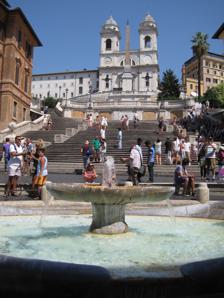
Building: Spanish Steps
Country: Italy
Year built: 1725
Stairs in Rome, Italy This article is about the stairway in Rome. For the like-named stairway in America, see Spanish Steps (Washington, D.C.) . Spanish Steps Stairway Scalinata di Trinità dei Monti ( Italian ) The Spanish Steps, seen from Piazza di Spagna. In the foreground is the Fontana della Barcaccia . Design Francesco de Sanctis Construction 1723–1725 Opening date 1725 Steps 135 Height 29 metres Location Rome Click on the map to see marker Coordinates: 41°54′22″N 12°28′58″E / 41.9061°N 12.4828°E / 41.9061; 12.4828 s The Spanish Steps ( Italian : Scalinata di Trinità dei Monti ) in Rome , Italy , climb a steep slope between Piazza di Spagna at the base and Piazza Trinità dei Monti, dominated by the Trinità dei Monti church, at the top. The monumental stairway of 135 steps is linked with the Trinità dei Monti church, under the patronage of the Bourbon kings of France, at the top of the steps and the Spanish Embassy to the Holy See in the Palazzo Monaldeschi at the bottom of the steps. The stairway was designed by the architects Francesco de Sanctis and Alessandro Specchi . History The site before the construction of the stairs in a late 17th century engraving by Giovanni Battista Falda The piazza di Spagna in an 18th-century etching by Giovanni Battista Piranesi , seen from south. The street on the left is Via del Babuino , leading to Piazza del Popolo . Generations of heated debate over how the steep, 29-metre (95 ft) slope to the church on a shoulder of the Pincio should be urbanized preceded the final execution. Archival drawings from the 1580s show that Pope Gregory XIII was interested in constructing a stair to the recently completed façade of the French church. French diplomat to the Holy See Étienne Gueffier died in 1660, leaving part of his fortune for the construction of the stairs. The Roman-educated Cardinal Mazarin took a personal interest in the project and entrusted it to his agent in Rome—whose plan included an equestrian monument of Louis XIV of France —an ambitious intrusion that created a furore in papal Rome. Mazarin died in 1661 and the pope in 1667, while Gueffier's will was successfully contested by a nephew who claimed half, so the project lay dormant until Pope Clement XI Albani renewed interest in it in the early 18th century. A competition held in 1717 was won by Francesco de Sanctis , though Alessandro Specchi was long thought to have produced the winning entry. Little is known of the architect, who was favored by the French in the design process. His drawing was engraved by Girolamo Rossi in 1726, with a long dedication to Louis XV. The solution is a gigantic inflation of some conventions of terraced garden stairs . The first such divided and symmetrical stairs were devised for the Belvedere Courtyard in the 1600s by Donato Bramante , while shaped and angled steps were introduced by Michelangelo in the vestibule to the Laurentian Library . The Bourbon fleur-de-lys and Innocent XIII's eagle and crown are carefully balanced in the sculptural details. Mid-18th century writers Joseph de Lalande and Charles de Brosses noted that the steps were already in poor condition. They have been restored several times since, including from May to December 1995. Sponsored by the Italian luxury brand Bulgari (which has its Italian flagship store in the nearby Via dei Condotti) a new renovation commenced on 8 October 2015, with the steps being reopened to the public on 21 September 2016. The restoration of the almost 32,300 square feet (3,000 m 2 ) of travertine stone, as well as brick, marble and plaster employed more than 80 people and cost €1.5 million. Over the years, several city administrations have tried to dissuade visitors from getting too comfortable on the steps, banning loitering and eating, but the ordinances have not been enforced. However, in July 2019 the administration of Mayor Virginia Raggi, as part of an attempt to get ill-mannered tourists to behave themselves in Rome, introduced more stringent ordinances designed to "guarantee decorum, security and legality". These regulations allow for fines of €250 for sitting down on the steps and up to €400 for dirtying or damaging the steps (including eating on them or pushing a pram up or down them). Piazza di Spagna In the Piazza di Spagna at the base is the Early Baroque fountain called Fontana della Barcaccia ("Fountain of the longboat"), built in 1627–29 and often credited to Pietro Bernini , father of a more famous son, Gian Lorenzo Bernini , who is recently said to have collaborated on the decoration. The elder Bernini had been the pope's architect for the Acqua Vergine , since 1623. According to a legend, Pope Urban VIII had the fountain installed after he had been impressed by a boat brought here by a flood of the Tiber . In the piazza, at the corner on the right as one begins to climb the steps, is the house where English poet John Keats lived and died in 1821; it is now a museum dedicated to his memory, full of memorabilia of the English Romantic generation. On the same right side stands the 15th-century former cardinal Lorenzo Cybo de Mari 's palace, now Ferrari di Valbona, a building altered in 1936 to designs by Marcello Piacentini , the main city planner during Fascism , with modern terraces perfectly in harmony with the surrounding baroque context. Uses At the top, the stairway ramp up the Pincio which is the Pincian Hill . The Villa Medici can be reached from the top of the steps. During Christmas time, a 19th-century criba manger is displayed on the first landing of the staircase. During springtime, just before the anniversary of the foundation of Rome on 21 April, part of the steps are covered by pots of azaleas , up until early May. In modern times, the Spanish Steps have included a small cut-flower market. The steps are not a place for eating lunch, being forbidden by Roman urban regulations, but they are usually crowded with people. Incidents In May 2022, a Saudi national drove a rented Maserati through the steps, descending the first flight of steps before stopping. Fractures were subsequently found on the 16th and 29th steps of the right-hand flight rising up from Piazza di Spagna. The man, who abandoned the car and fled the scene, was later apprehended at Milan Malpensa Airport after being identified through surveillance cameras and was charged with inflicting aggravated damage to cultural heritage and monuments. In June 2022, two American tourists launched a scooter three times down the steps, damaging the third-to-last travertine step of the second ramp and dislodging a 10-centimeter piece of marble that cost €25,000 ($27,000) in repairs. The couple were apprehended by police, fined €400 each and were banned from the vicinity of the site for two days. In April 2023, climate protestors from Ultima Generazione poured a charcoal-based black powder into the Fontana della Barcaccia, discoloring its water and leaving stains on its marble surface. The protesters were apprehended by authorities and detained. In literature The steps are featured in several literary works. Notable examples include: Numerous scenes in Alfred Bester 's novel The Stars My Destination (1956) F. Scott Fitzgerald 's novel Tender Is the Night (1933) Anthony Burgess ' novel Abba Abba (1977) Tom Clancy 's novel The Teeth of the Tiger (2003) In media The Spanish Steps. Note: the cream-colored building partially visible at the extreme right edge includes the apartment where John Keats lived, now the Keats-Shelley Memorial House . In film and TV The film Le Ragazze di Piazza di Spagna of 1952, directed by Luciano Emmer and starring Liliana Bonfatti , Lucia Bosè , Cosetta Greco , and Marcello Mastroianni , centers on the Spanish Steps. Trailer of the 1953 film Roman Holiday with Gregory Peck and Audrey Hepburn on the Spanish Steps The film Roman Holiday (1953), starring Audrey Hepburn and Gregory Peck featured the Spanish Steps. In the 1963 Italian giallo film The Girl Who Knew Too Much , Nora witnesses a murder on the Spanish Steps. The apartment that was the setting for The Roman Spring of Mrs. Stone (1961) is halfway up on the right. Bernardo Bertolucci 's Besieged (1998) is also set in a house next to the Steps. The Steps were featured prominently in the film version of The Talented Mr. Ripley (1999), starring Matt Damon in the title role. The Spanish Steps are mentioned (as the Spanish Stairs) in the first verse of the song When I Paint My Masterpiece (1971). In a film for German titled Martha (1974), directed by Rainer Werner Fassbinder , the father of the title character (played by Margit Carstensen ) dies while climbing the Spanish Steps. In an episode of Everybody Loves Raymond (Season 5, Episode 1: Italy) which aired on October 2, 2000, Ray, Debra, Frank, and Marie climb the Spanish Steps during a family vacation in Rome. An episode of the anime series Gunslinger Girl , entitled "Gelato (Ice Cream)," which first aired in 2003, features the protagonist by the Spanish Steps having her "reward" of ice cream after having completed a successful raid. In the film To Rome with Love (2012), Hayley ( Alison Pill ) and Michelangelo Santoli ( Flavio Parenti ) met on the Spanish Steps. The Spanish Steps were the setting of a 'Roadblock' task during The Amazing Race 24 (2014) in which contestants had to count the steps. In the 2000 film “It Had To Be You”, it is the dream of the female lead, a school teacher who has never been out of NYC, to go to the Spanish Steps. She and her love interest imagine they are there while in a fountain in Central Park. The Spanish Steps are featured in a scene in the film The Man From U.N.C.L.E. (2015), in which Illya ( Armie Hammer ), posing as a Russian architect, attempts to explain to Gaby ( Alicia Vikander ) that the Steps were actually made by a Russian architect. Midway through the animated film Love Live! The School Idol Movie: Over the Rainbow (2019), the Steps were featured prominently as the site where the main idol group Aqours performed the main musical number of the film, "Hop? Stop? Nonstop!," during their overseas trip from Numazu , Japan to Rome. The Spanish Steps feature in car action scene in Fast X (2023). The Spanish Steps feature in a car chase in Mission: Impossible – Dead Reckoning Part One . The end credits assure the viewer that, for the car chase, a replica on a studio backlot was used. The film also premiered on the Spanish Steps on June 19, 2023. The Spanish Steps appear as part of the Rome Avanti course in Mario Kart Tour and subsequently in Mario Kart 8 Deluxe , being added to both games in 2023. In art On 16 January 2008, the Italian artist Graziano Cecchini covered the Spanish Steps with hundreds of thousands of multicolored plastic balls. He claimed it was done to raise international awareness of the situation of the Karen people in Myanmar, and as a protest against the living conditions of artists in Italy. Local landmarks Babington's tea room Giorgio De Chirico House Keats-Shelley Memorial House Palazzo di Spagna Fontana della Barcaccia See also List of tourist attractions in Rome Notes